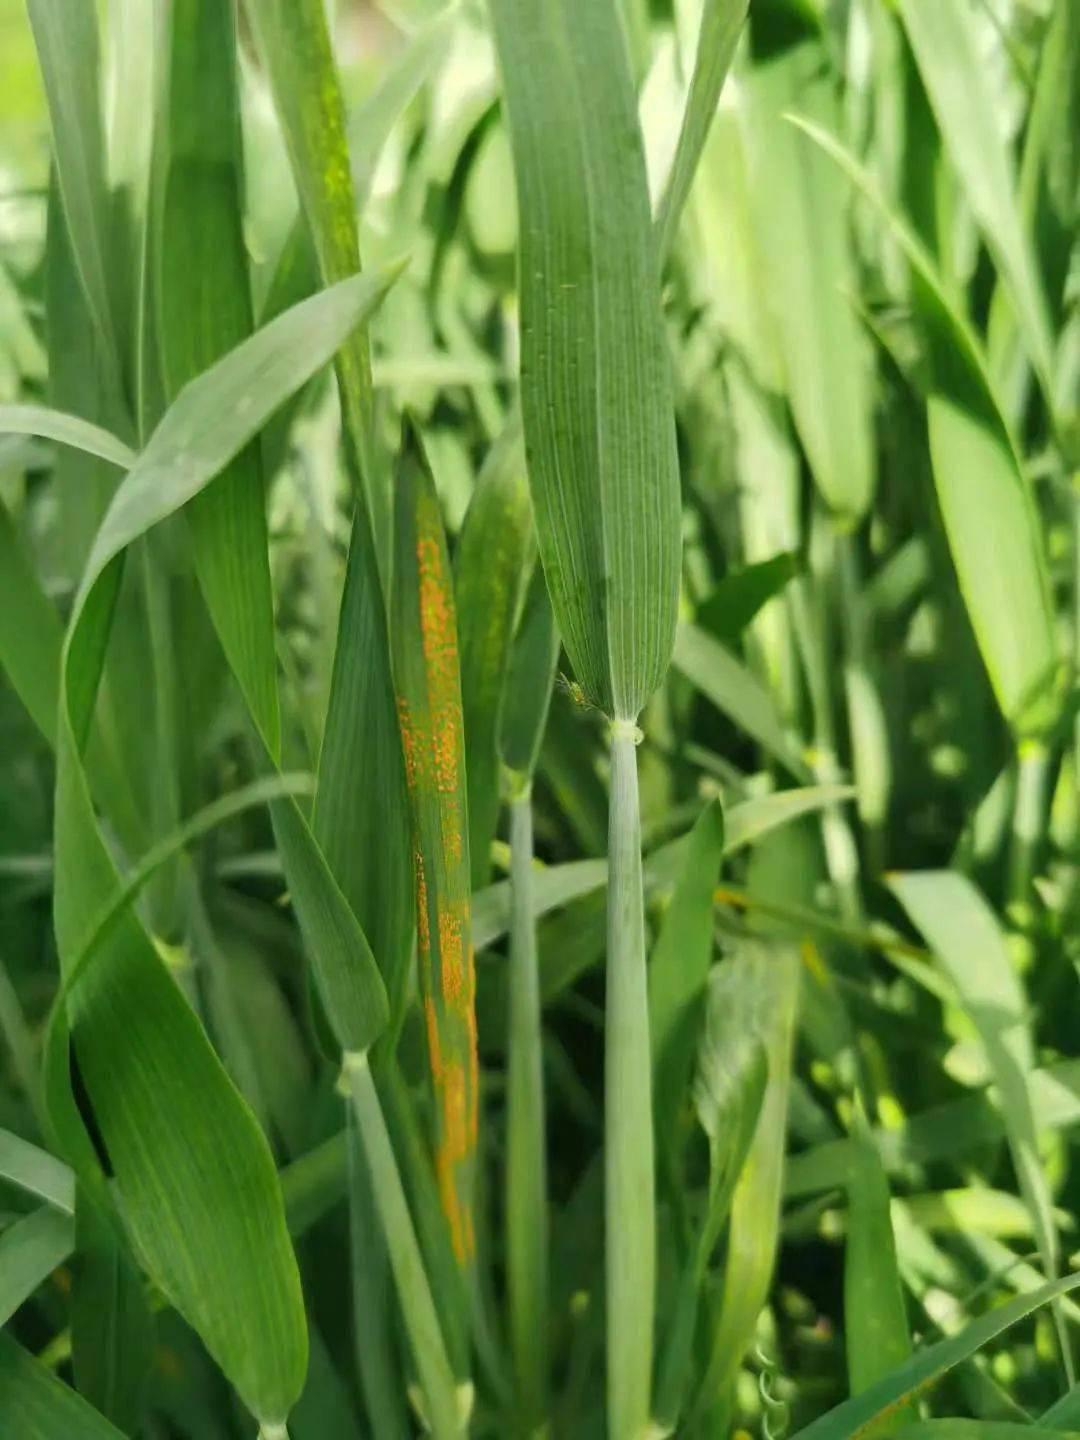
Plant: Wheat
Disease: wheat stripe rust